Apollo and Daphne (Poussin)

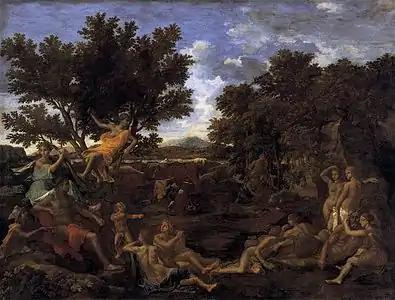
"Apollo and Daphne" (1661-1664) by Nicolas Poussin

Apollo and Daphne or Apollo in Love with Daphne is an oil on canvas painting by Nicolas Poussin, from 1661-1664, produced shortly before the painter's death. It is held in the Louvre, in Paris.